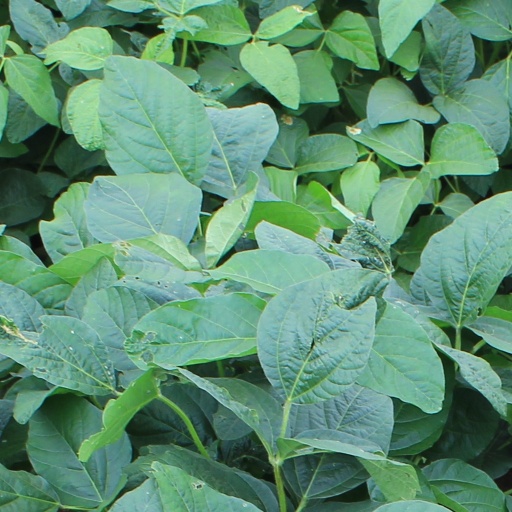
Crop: soybean